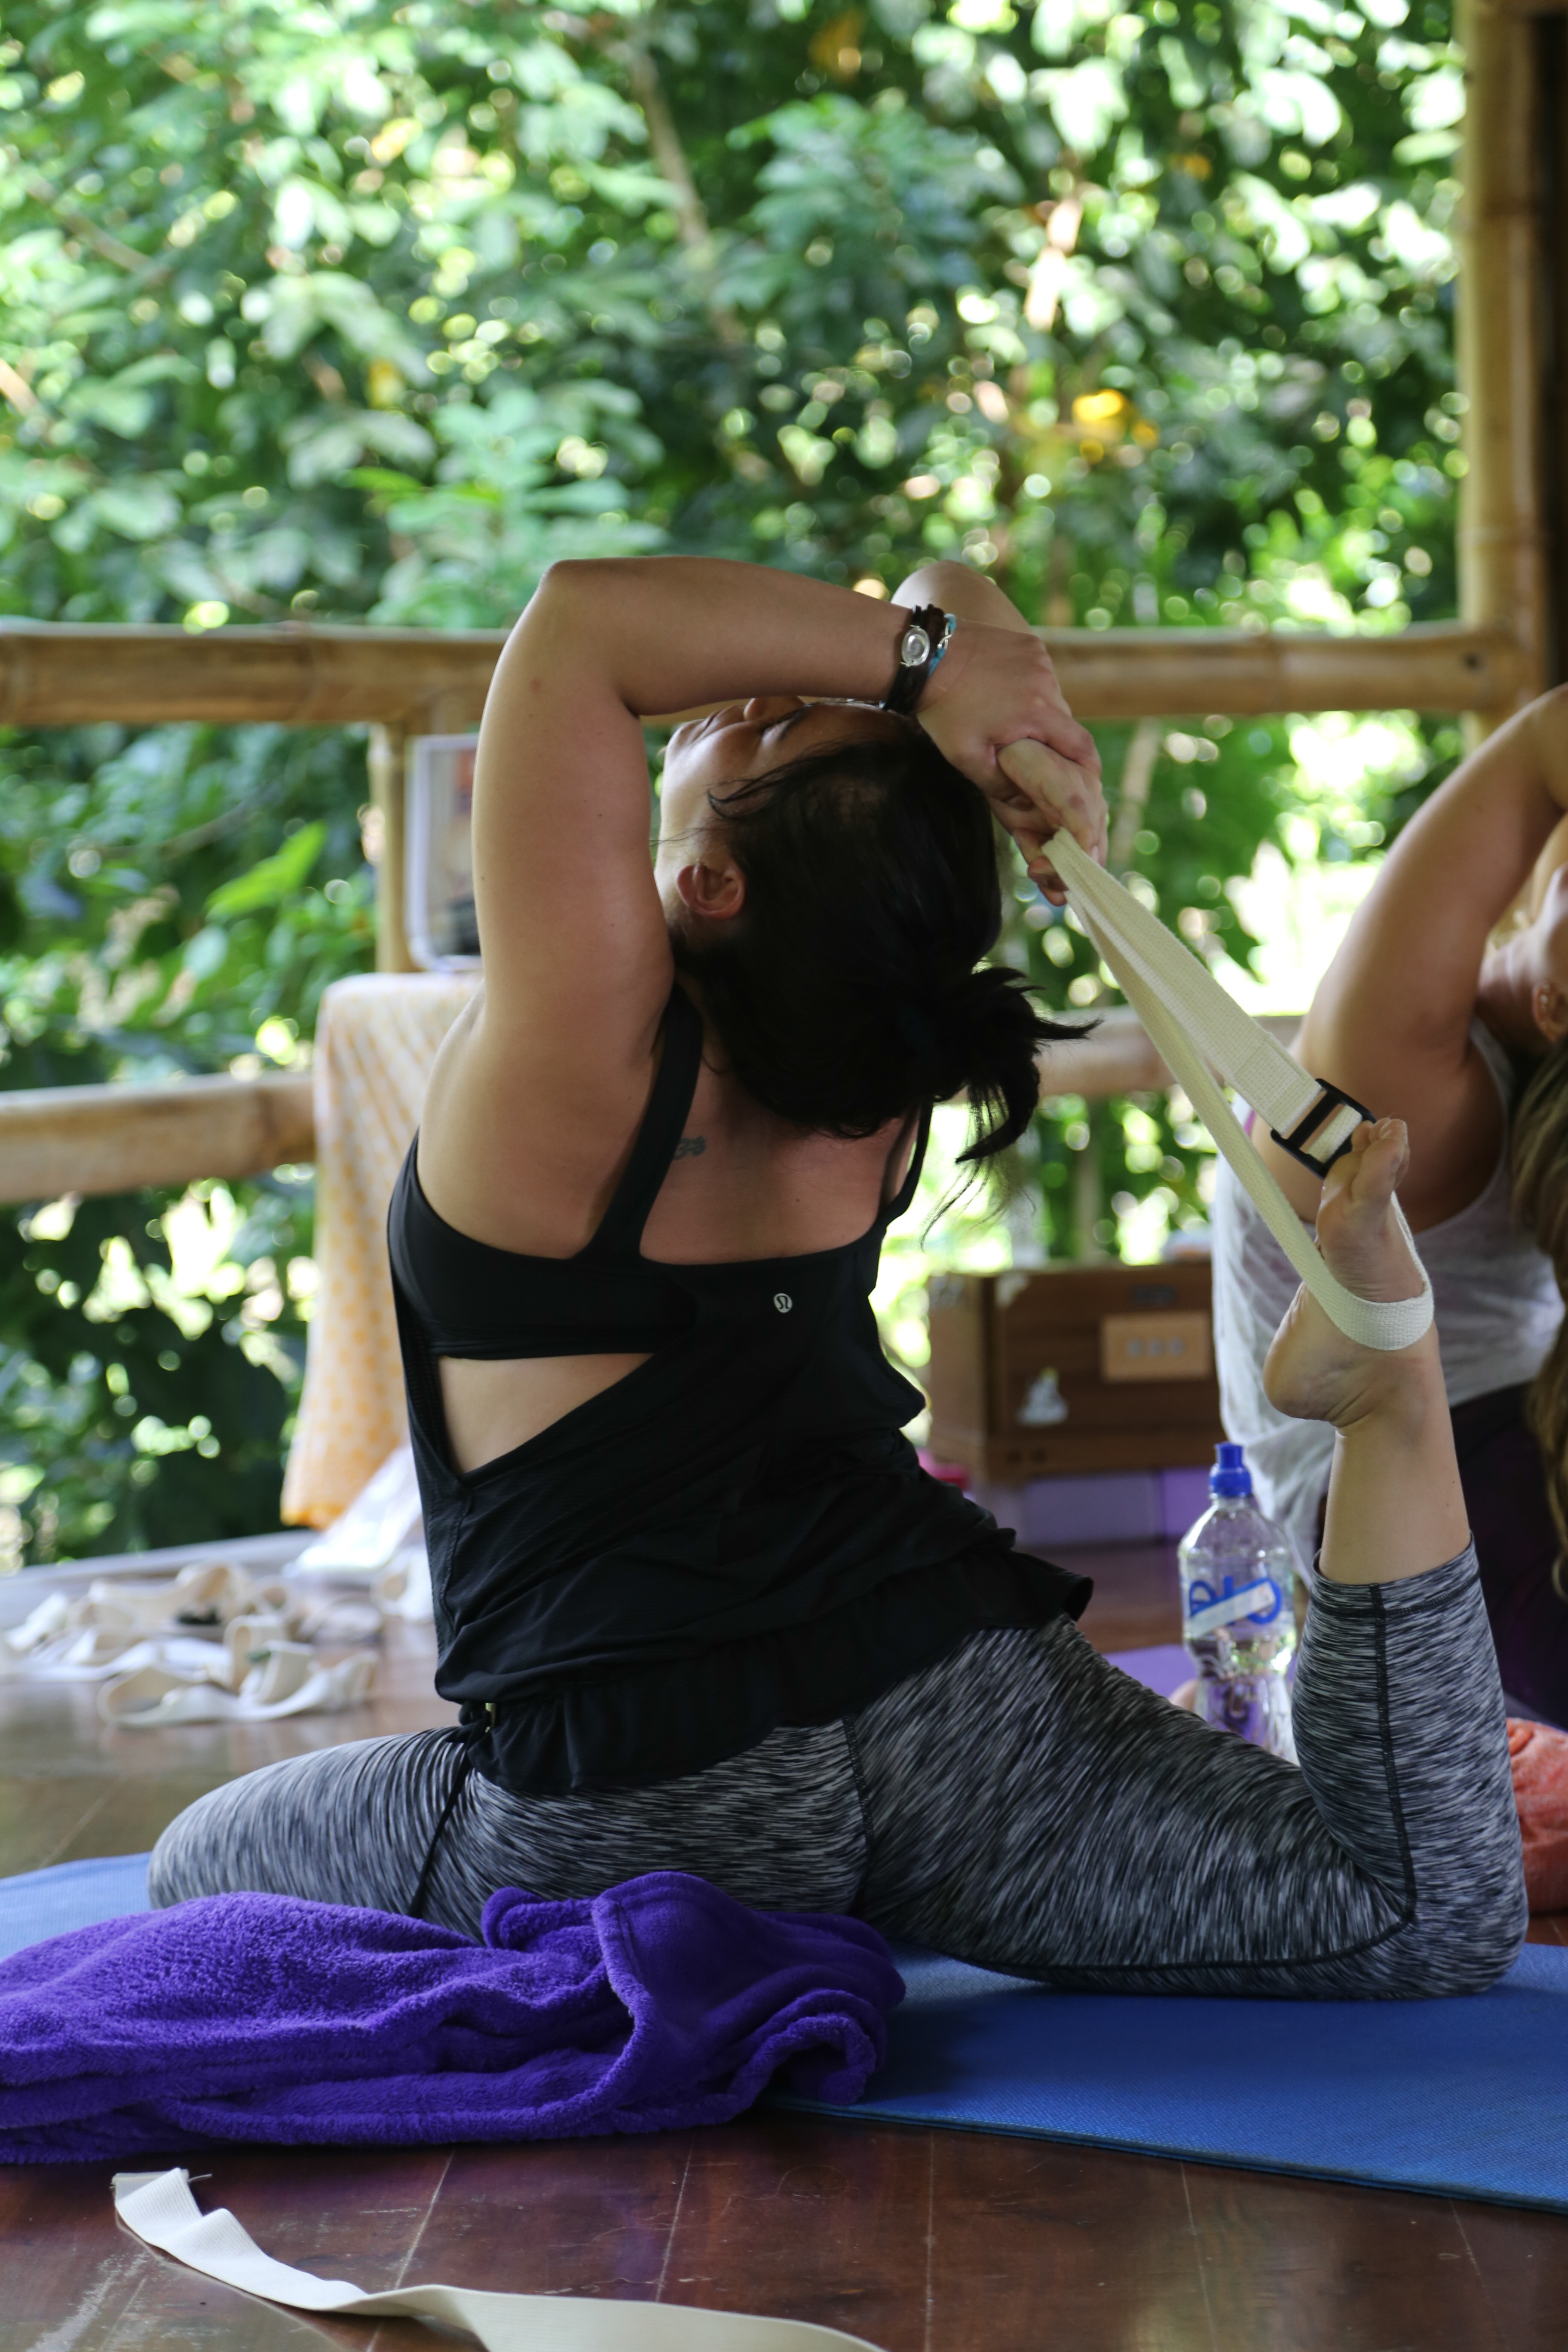
sitting, healthy, sports, rainforest, stretch, yoga, pose, bands, active, costa rica, martial arts, yoga pose, combat sport, human positions, human action, individual sports, physical fitness, contact sport, striking combat sports